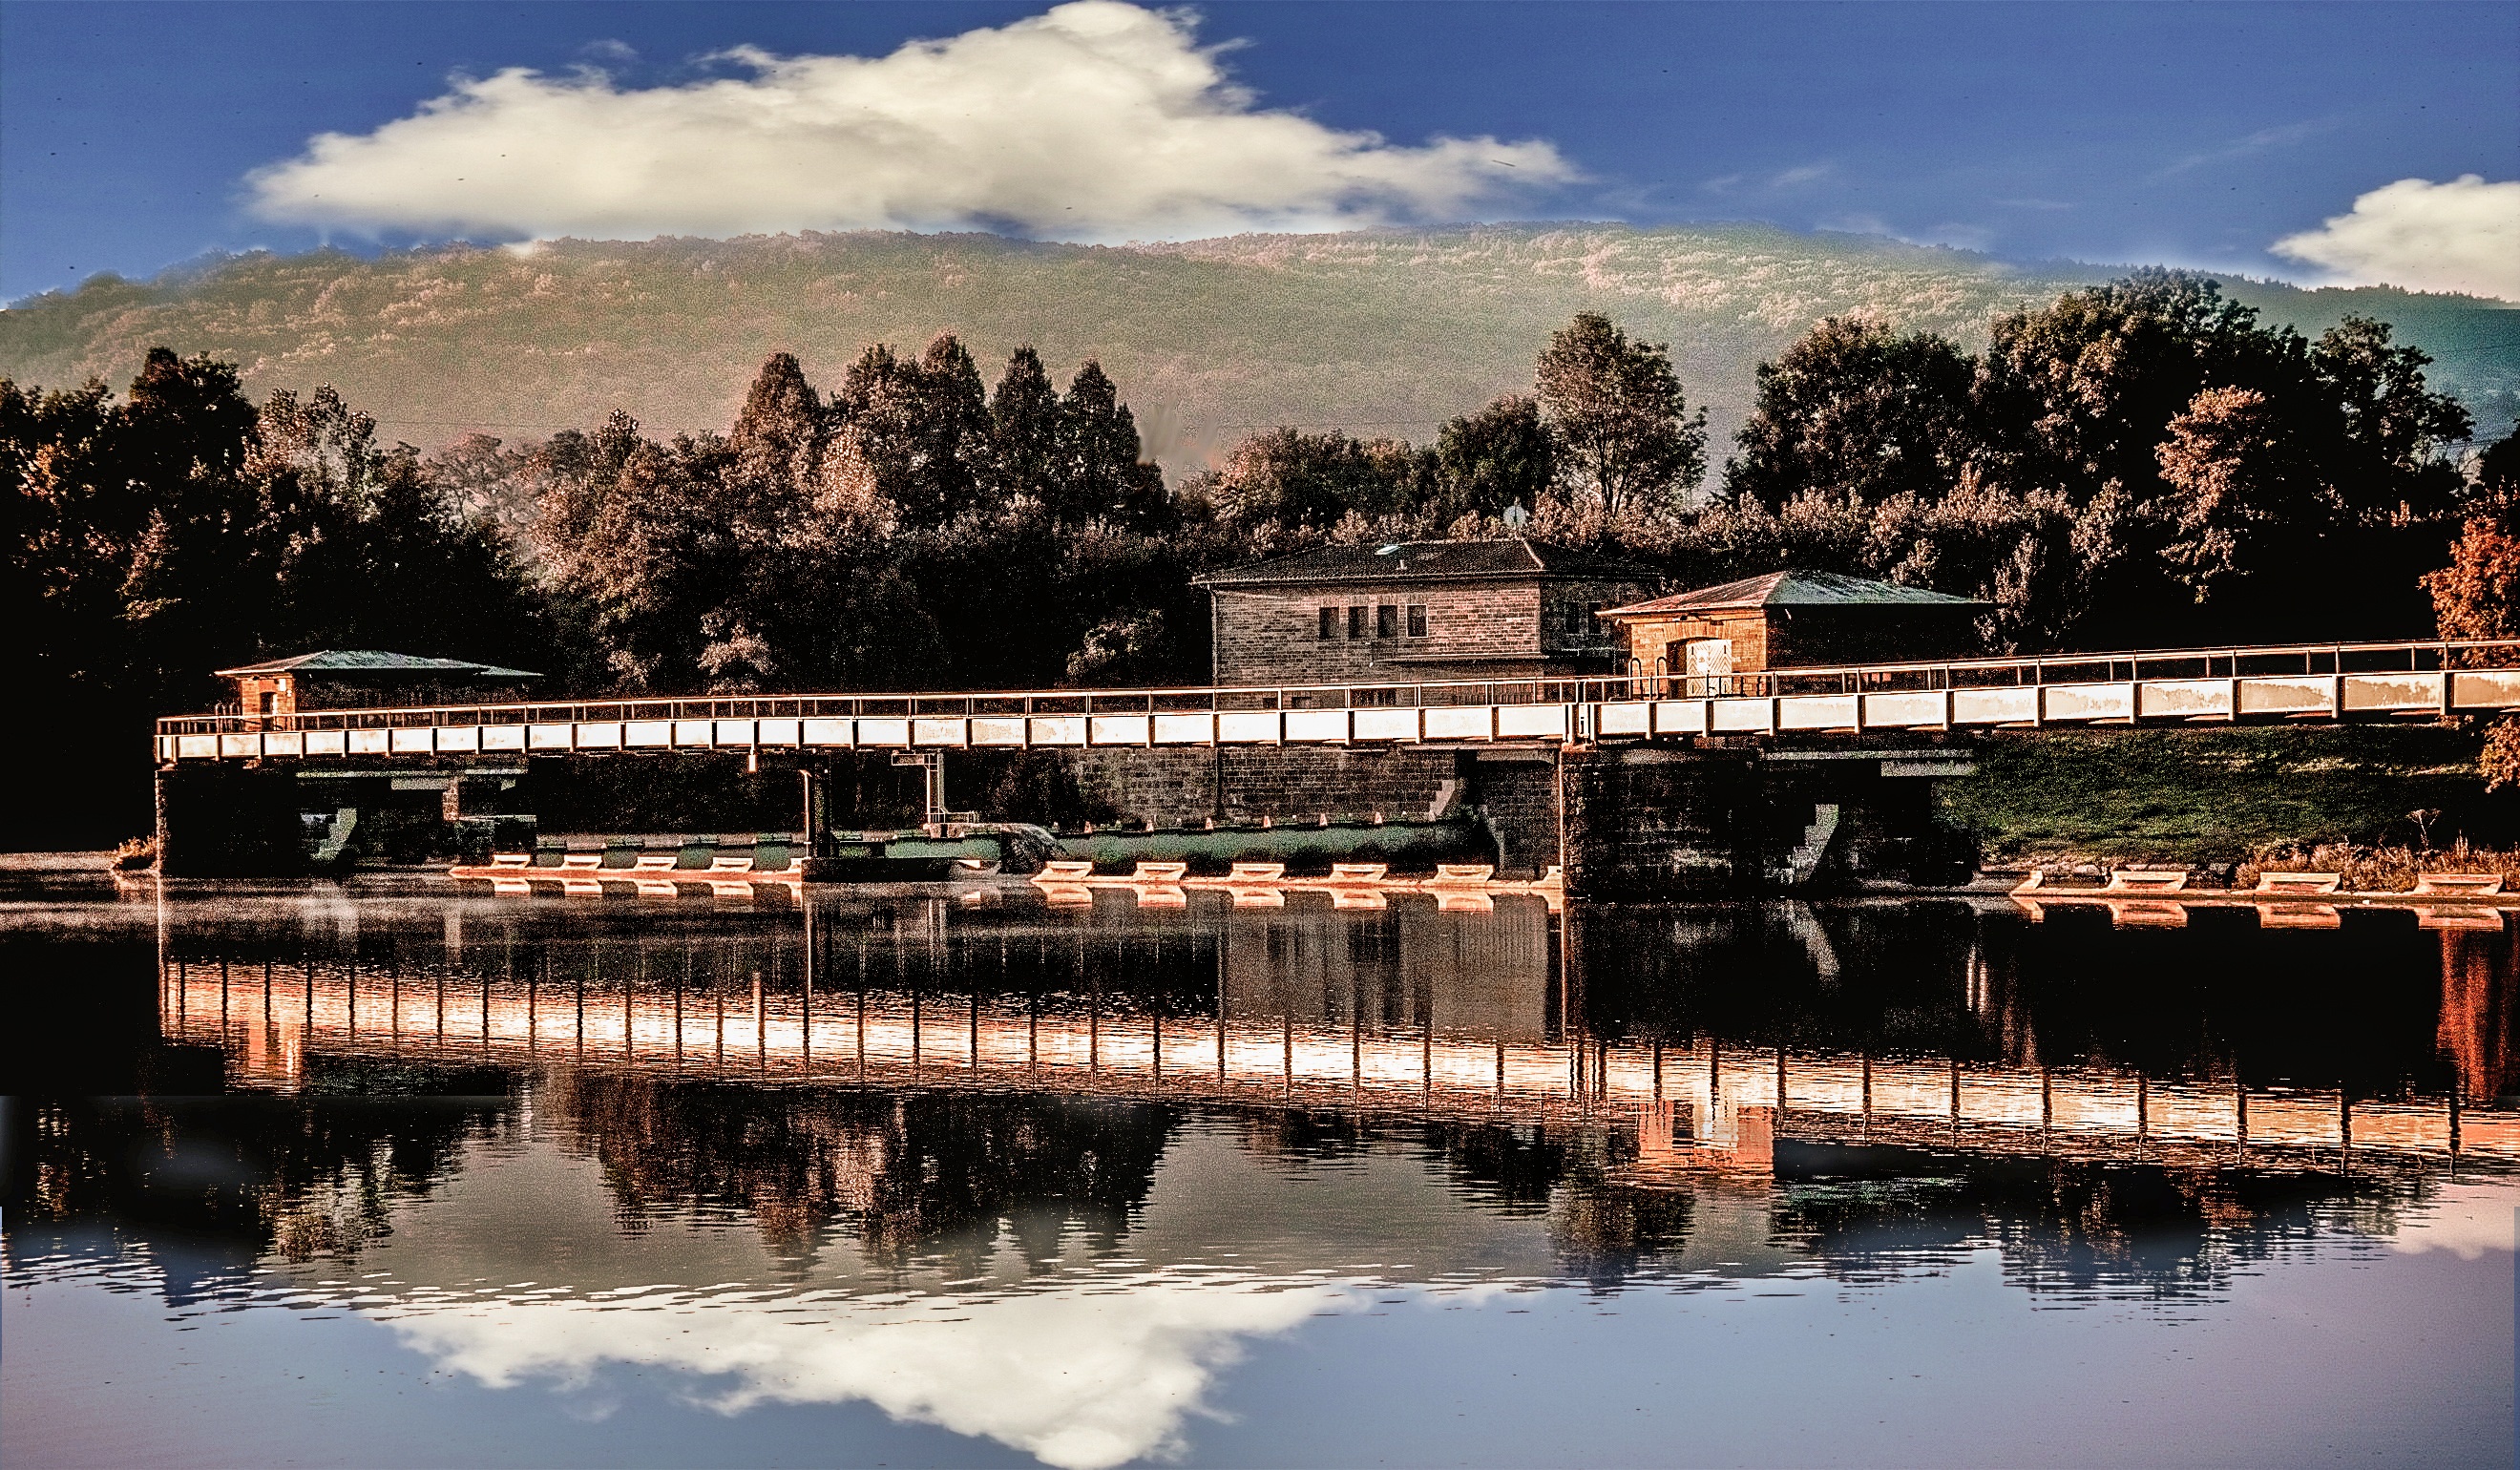
landscape, water, architecture, bridge, morning, lake, river, cityscape, summer, dusk, evening, reflection, weir, aerial photography